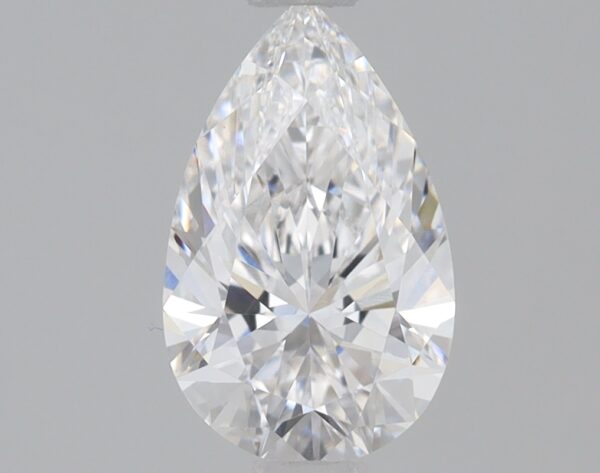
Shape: pear
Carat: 0.77
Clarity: VVS2
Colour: E
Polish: EX
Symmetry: EX
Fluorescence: NONE
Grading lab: IGI
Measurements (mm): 8.24 x 5.11 x 3.2